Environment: lab
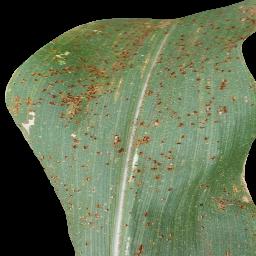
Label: common_rust